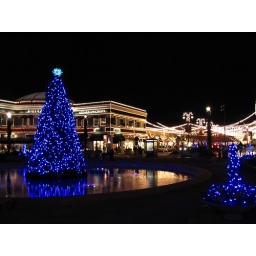
The tree in the water in front of Smith and Wollensky's. As heard on show #86.